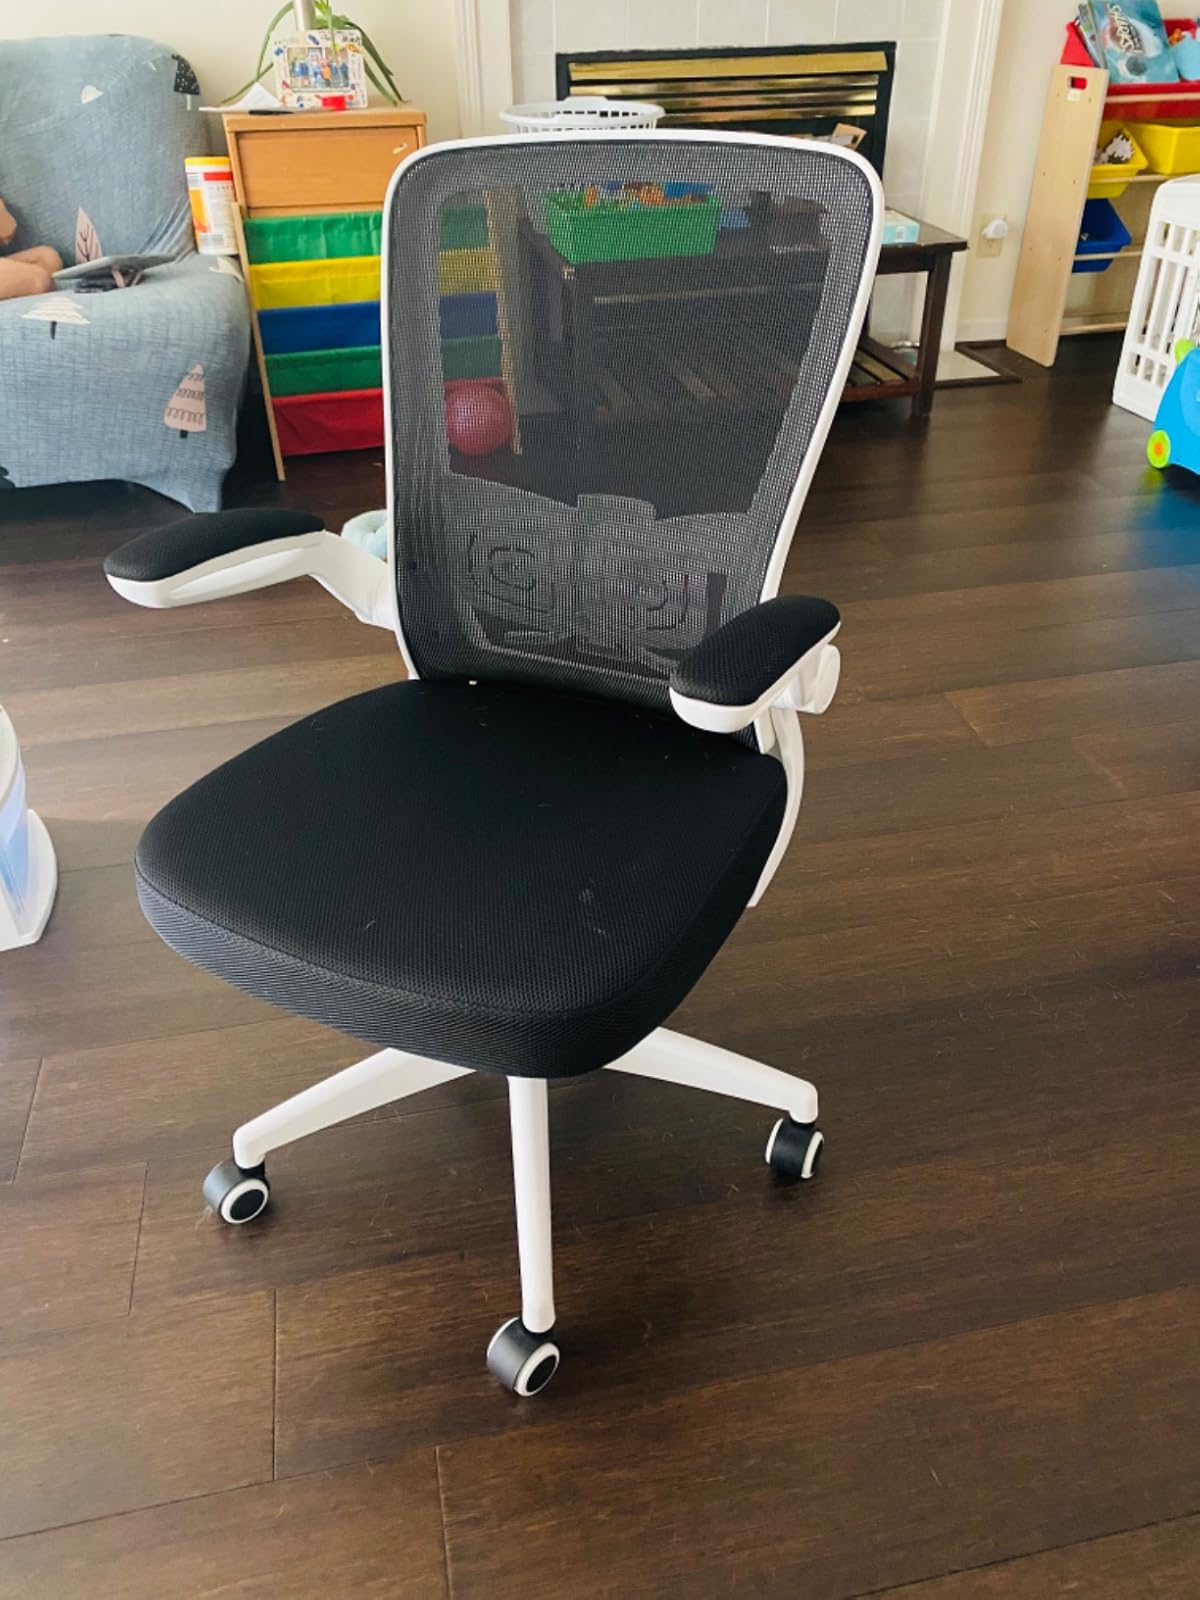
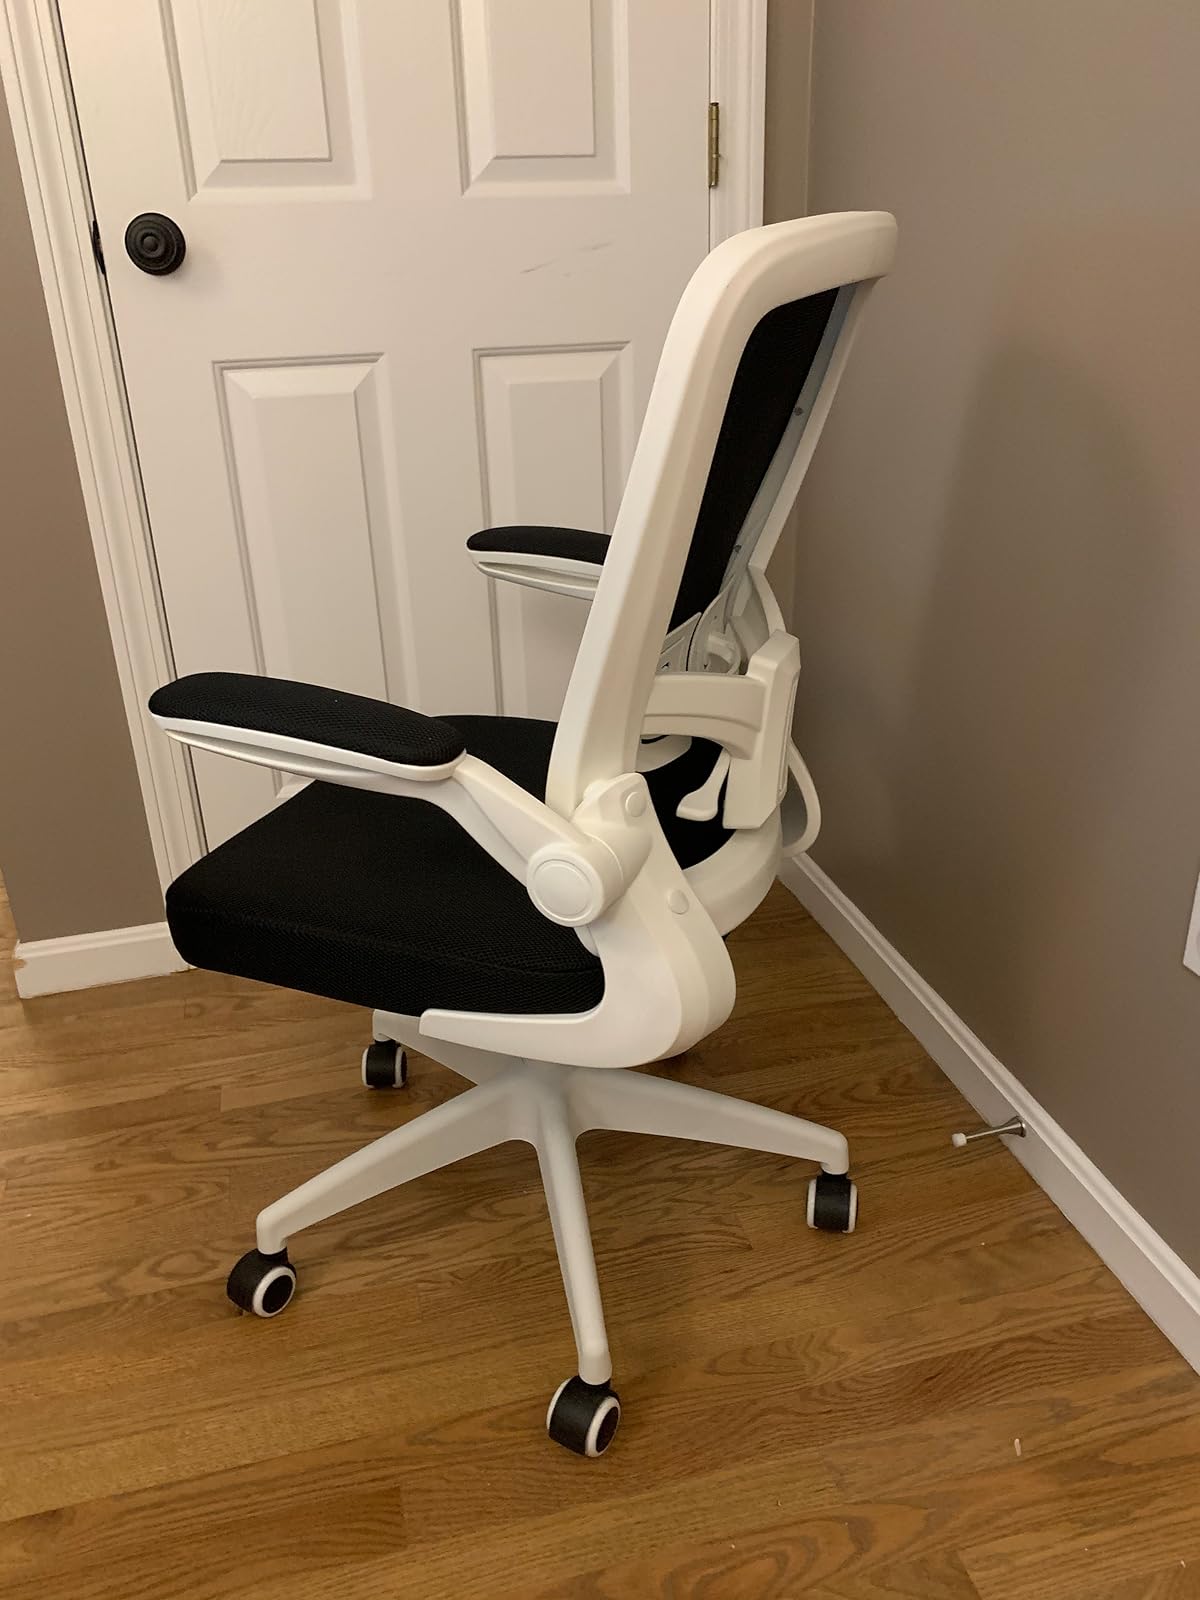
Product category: items_chair
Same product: yes